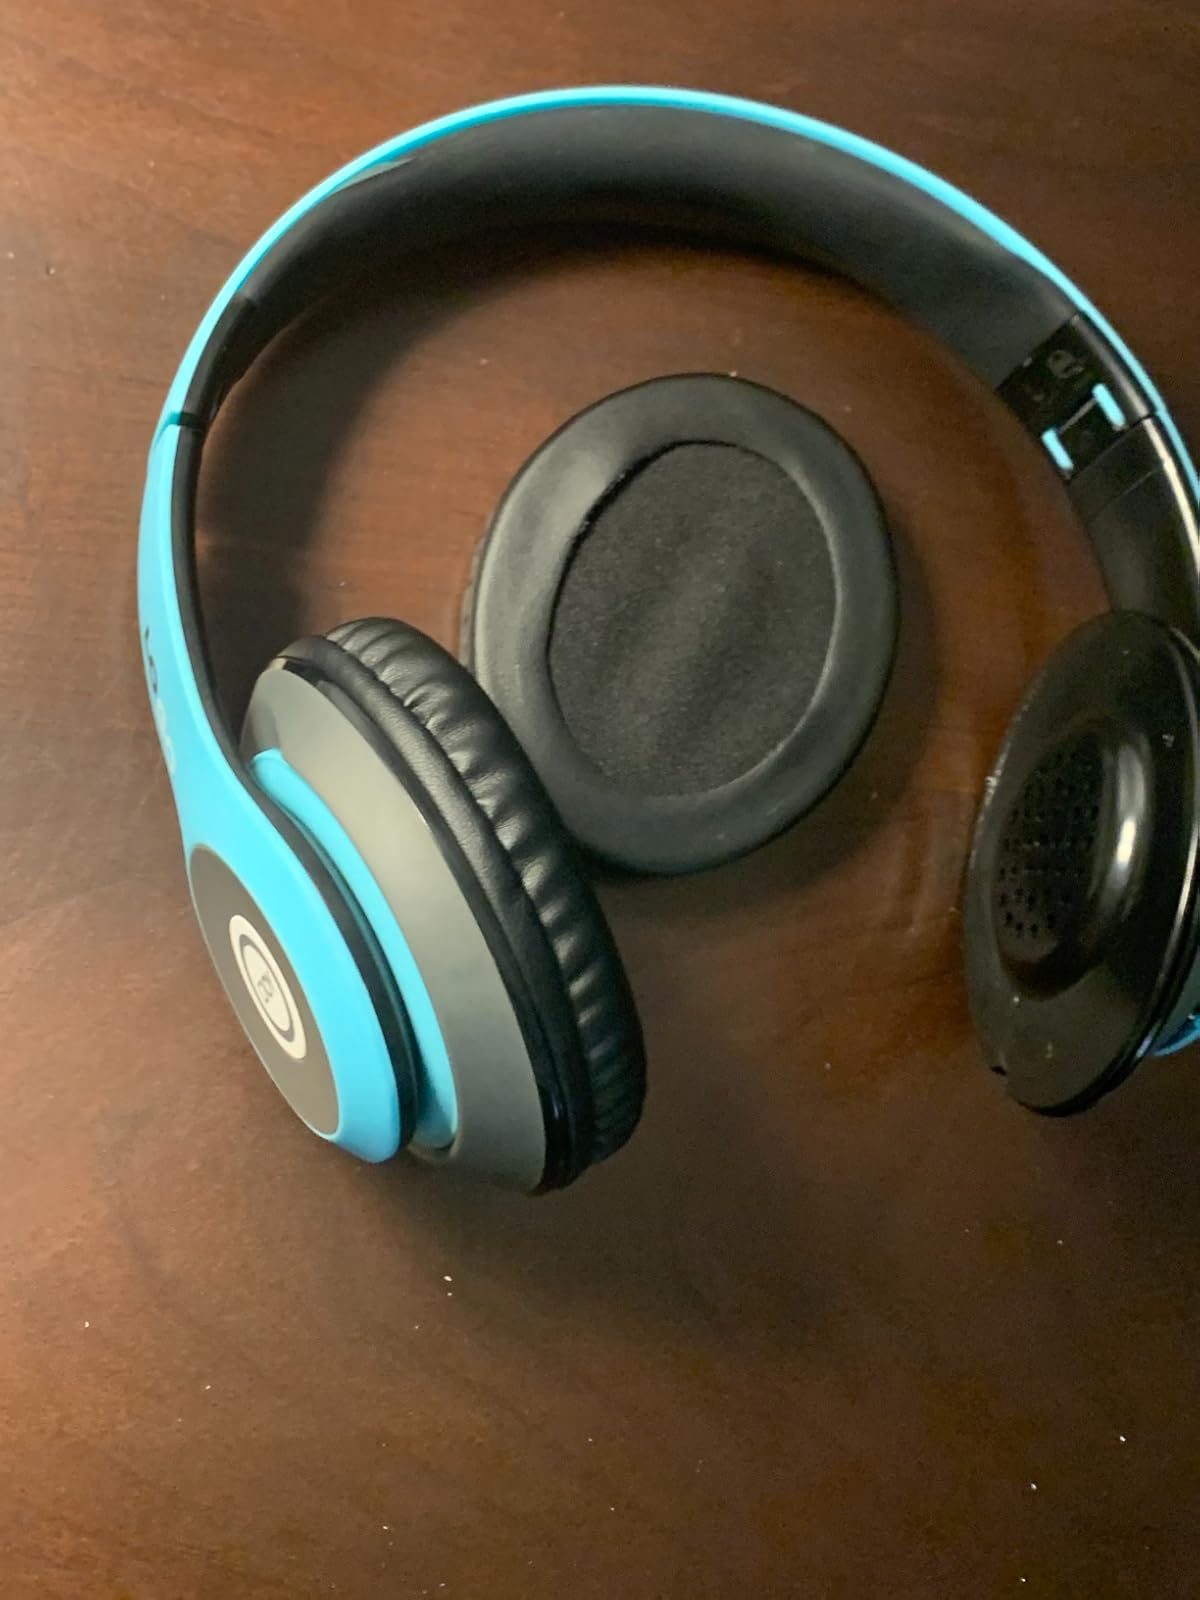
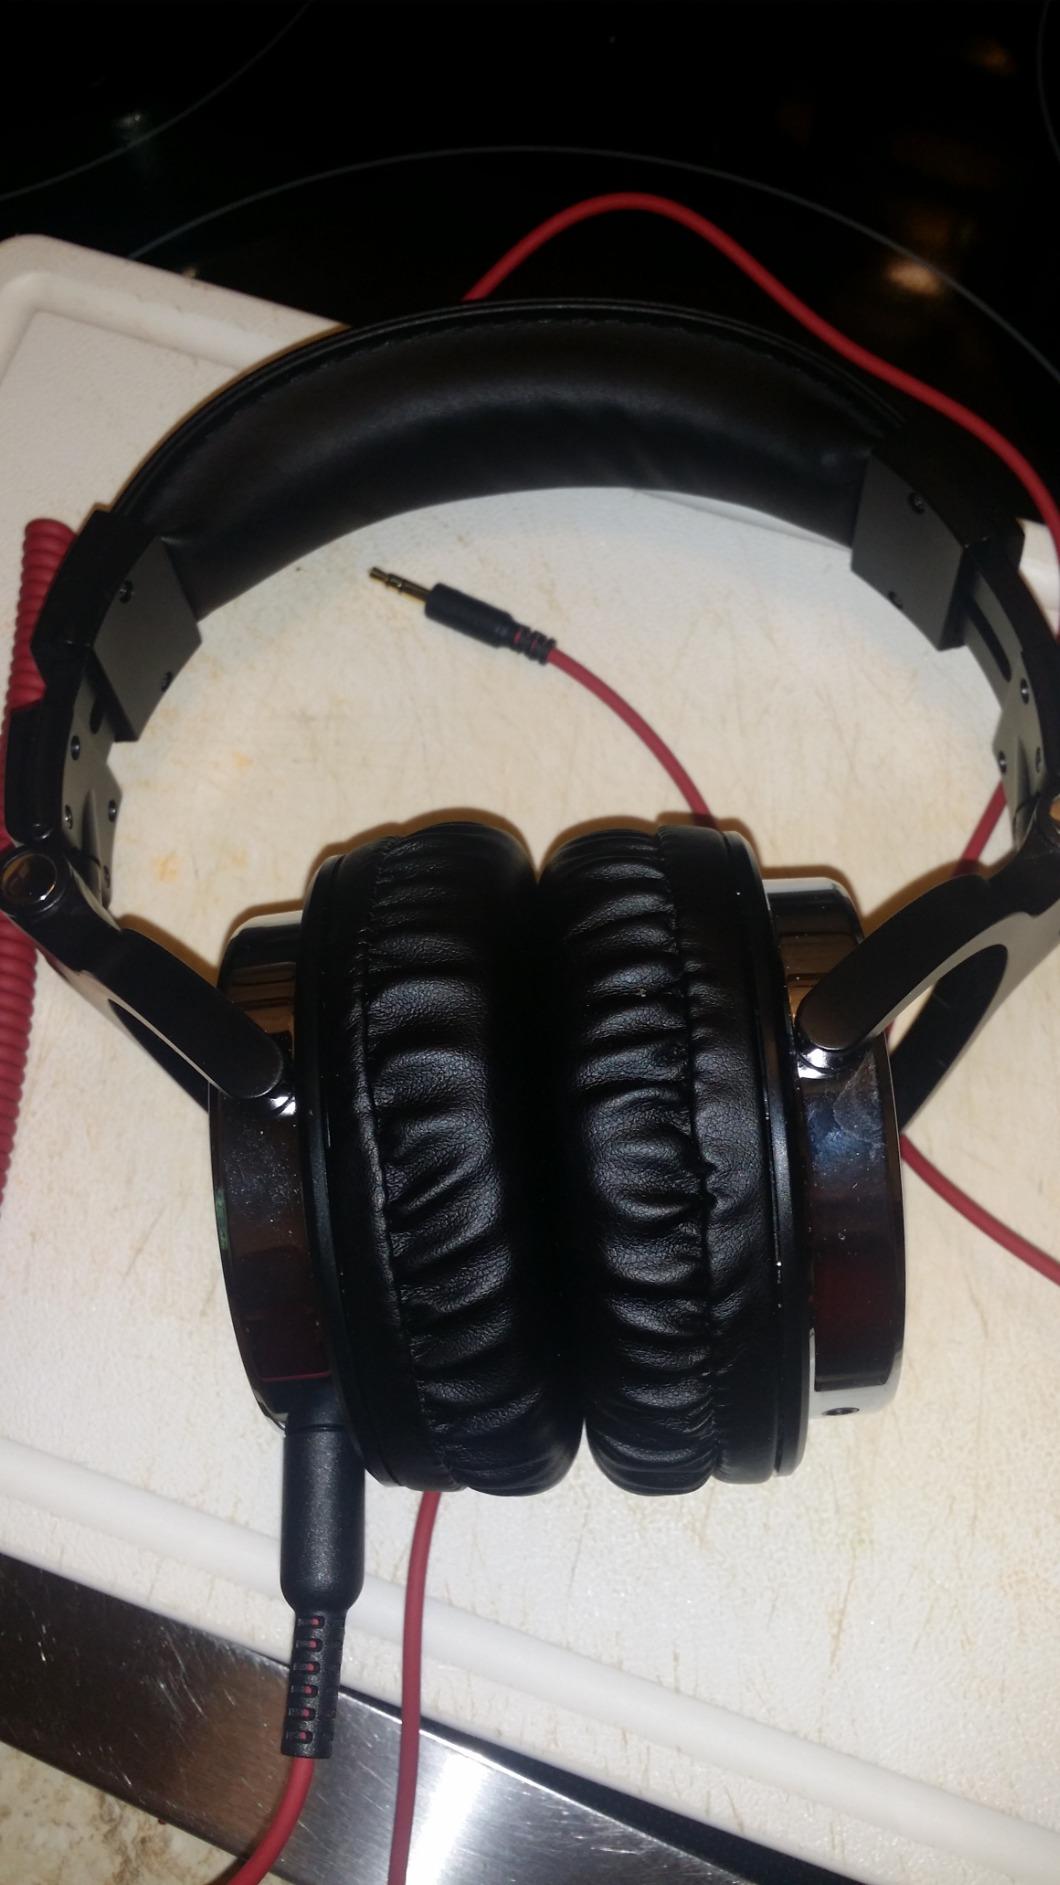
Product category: headphones
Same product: no